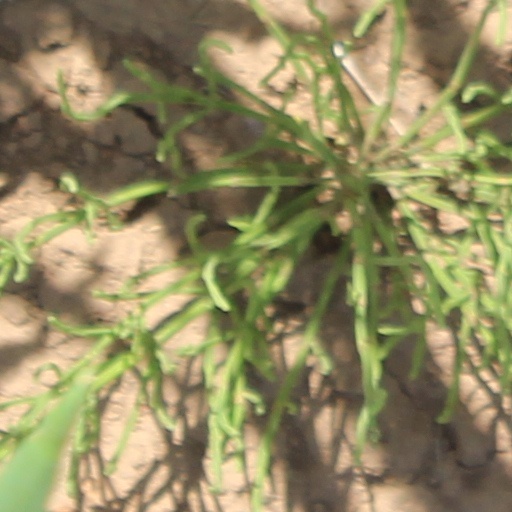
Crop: wheat